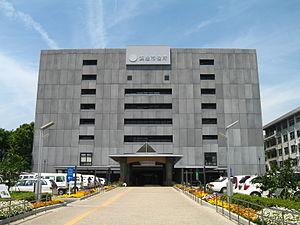
Naka est l'un des 7 arrondissements de la ville de Hamamatsu au Japon. Il est situé au centre de la ville.